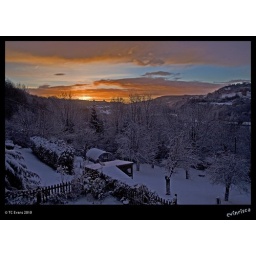
Sunrise over Risca - view from my bedroom window